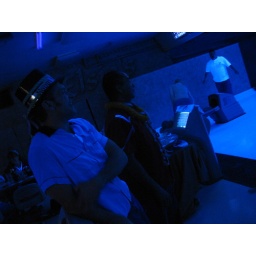
the boys in blue